Tindley Temple United Methodist Church

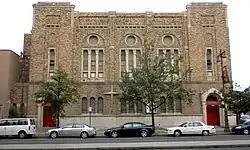
Tindley Temple United Methodist Church, August 2011

Tindley Temple United Methodist Church, also known as Tindley Temple Methodist Episcopal Church and Calvary United Methodist Church, is a historic Methodist Episcopal church located in the Southwest Center City neighborhood of Philadelphia, Pennsylvania. It was built between 1923 and 1928, and is a large masonry building influenced by the Beaux-Arts Romanesque and Art Deco styles.